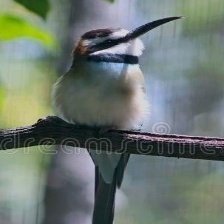
Species: WHITE THROATED BEE EATER
Scientific name: MEROPS ALBICOLLIS
ImageNet parent category: bee_eater